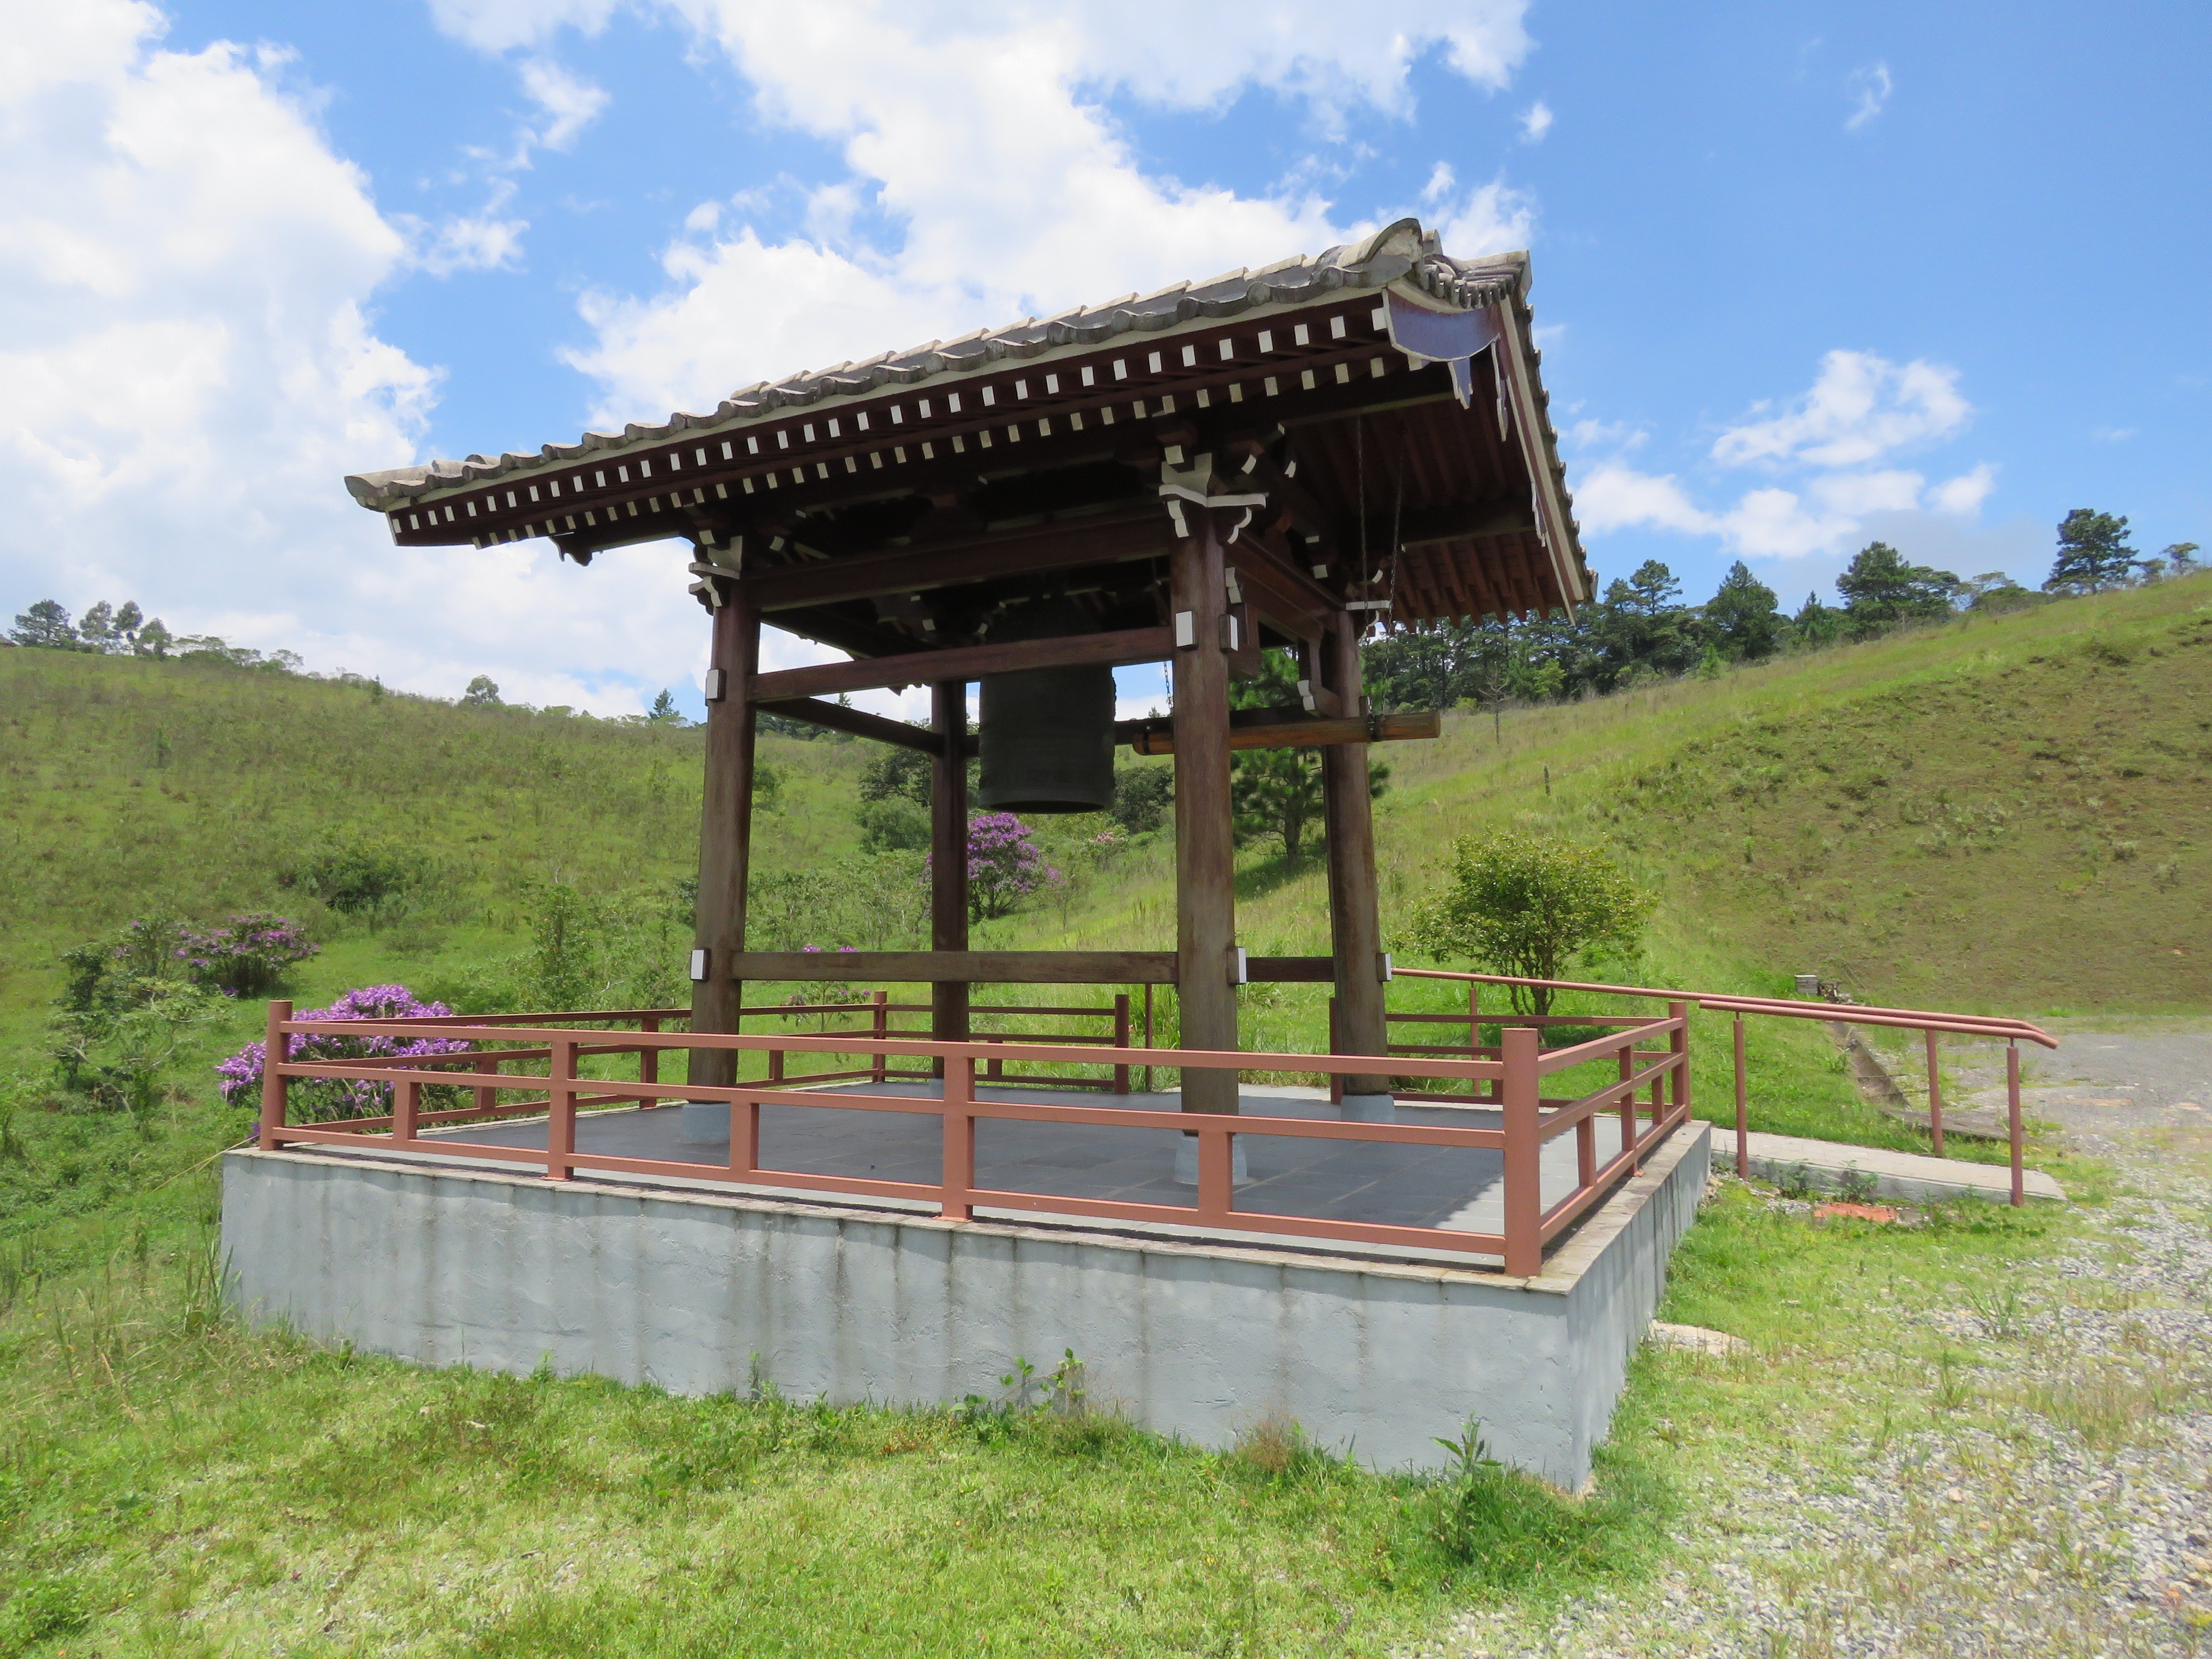
bridge, bell, vehicle, waterway, buddhist temple, ibiuna's o paulo, rolling stock